Anna Thammudu (1958 film)

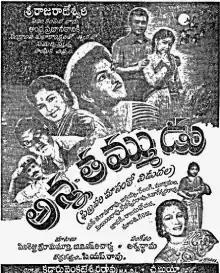
Theatrical release poster

Anna Thammudu is a 1958 Telugu-language drama film, produced by Kadaru Venkateswara Rao under the Sri Raja Rajeswari Film Company banner and directed by C. S. Rao. It stars N. T. Rama Rao, Jaggayya, Sowcar Janaki and music composed by Ashwatthama.